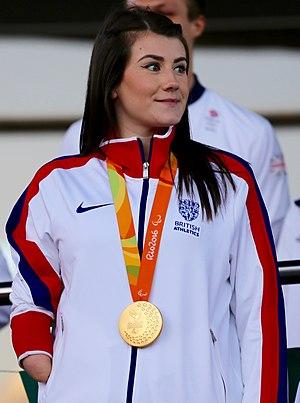
Hollie Beth Arnold, née le 26 juin 1994, est une athlète handisport britannique spécialiste du lancer de javelot F46. En 2018, elle devient la deuxième athlète handisport, après Sophie Hahn, à remporter l'or paralympique, mondial, européen et du Commonwealth dans la même épreuve.